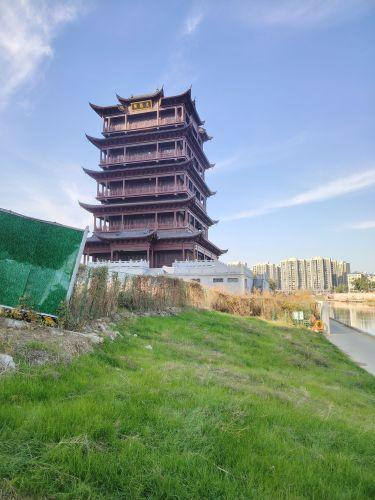
地标名称：文昌阁
所在城市：孝感市·孝南区